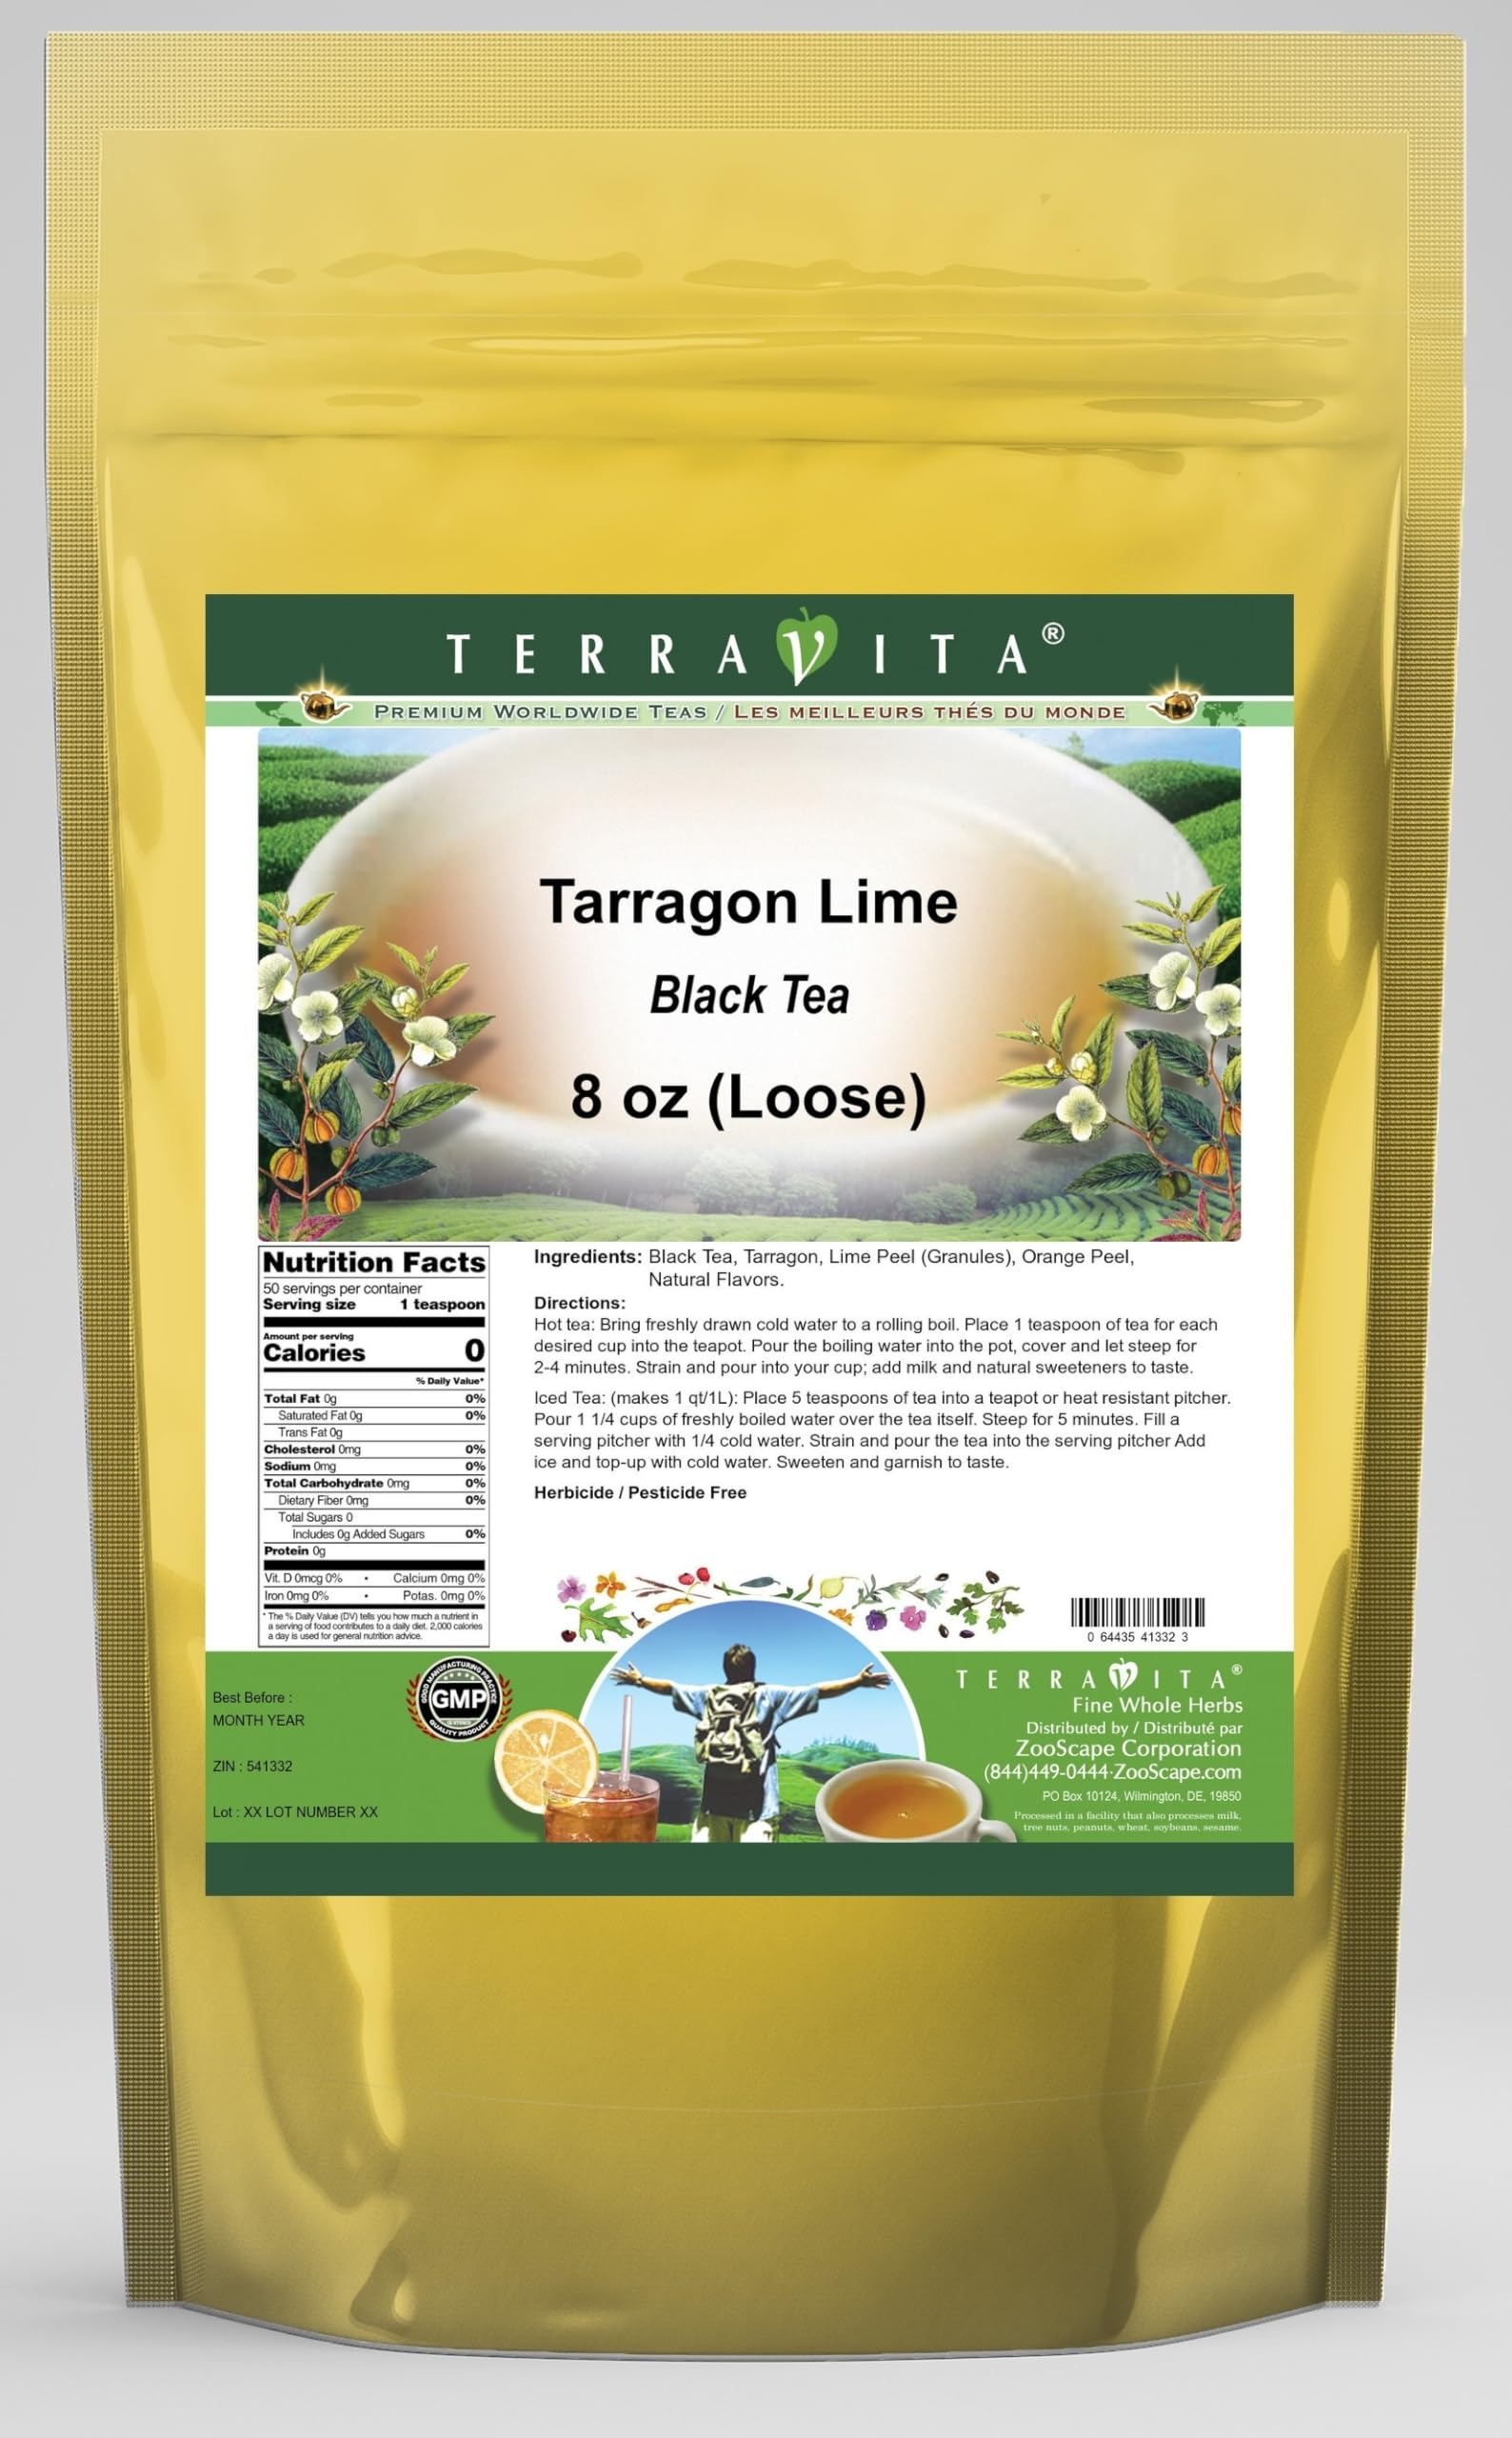
Item Name: Tarragon Lime Black Tea (Loose) (8 oz, ZIN: 541332) - 2 Pack
Bullet Point 1: Our Tarragon Lime Black Tea is a tasty flavored Black tea with Tarragon, Lime Peel and Orange Peel that has a refreshing taste that will impress you! The unique Tarragon Lime taste is delicious! - Ingredients: Black tea, Tarragon, Lime Peel, Orange Peel and Natural Tarragon Lime Flavor.
Bullet Point 2: No fillers.
Bullet Point 3: Manufacturer: TerraVita
Bullet Point 4: Size: 8 oz
Bullet Point 5: Loose Leaf Black Tea - Packed in a convenient upright pouch!
Product Description: Our Tarragon Lime Black Tea is a tasty flavored Black tea with Tarragon, Lime Peel and Orange Peel that has a refreshing taste that will impress you! The unique Tarragon Lime taste is delicious! - Ingredients: Black tea, Tarragon, Lime Peel, Orange Peel and Natural Tarragon Lime Flavor. - Hot tea brewing method: Bring freshly drawn cold water to a rolling boil. Place 1 teaspoon of tea for each desired cup into the teapot. Pour the boiling water into the pot, cover and let steep for 2-4 minutes. Strain and pour into your cup; add milk and natural sweeteners to taste. - Iced tea brewing method: (to make 1 liter/quart): Place 5 teaspoons of tea into a teapot or heat resistant pitcher. Pour 1 1/4 cups of freshly boiled water over the tea itself. Steep for 5 minutes. Fill a serving pitcher with 1/4 cold water. Strain and pour the tea into the serving pitcher Add ice and top-up with cold water. Sweeten and garnish to taste. - TerraVita is an exclusive line of premium-quality, natural source products that use only the finest, purest and most potent ingredients found around the world. TerraVita is hallmarked by the highest possible standards of purity, potency, stability and freshness. All of our products are prepared with the highest elements of quality control, from raw materials through the entire manufacturing process, up to and including the moment that the bottles or bags are sealed for freshness and shipped out to you. Our highest possible standards are certified by independent laboratories and backed by our personal guarantee. - TerraVita exists to meet and ensure your family's health and wellness without the harmful effects of chemicals and health products. We strive to make all of our products affordable and reliable and are constantly searching the market to maintain
Value: 16.0
Unit: Ounce

Price: 46.64